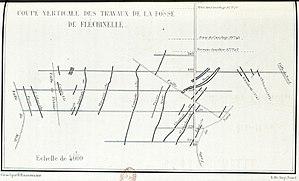
Coupe verticale des travaux de la fosse de Fléchinelle de la Compagnie des mines de la Lys-Supérieure.
La Compagnie des mines de la Lys-Supérieure, aussi connue sous le nom de Compagnie des mines de Fléchinelle, est une compagnie minière qui a exploité la houille dans le hameau de Fléchinelle à Enquin-les-Mines dans le bassin minier du Nord-Pas-de-Calais. La société est créée en octobre 1852, et commence par effectuer plusieurs sondages.